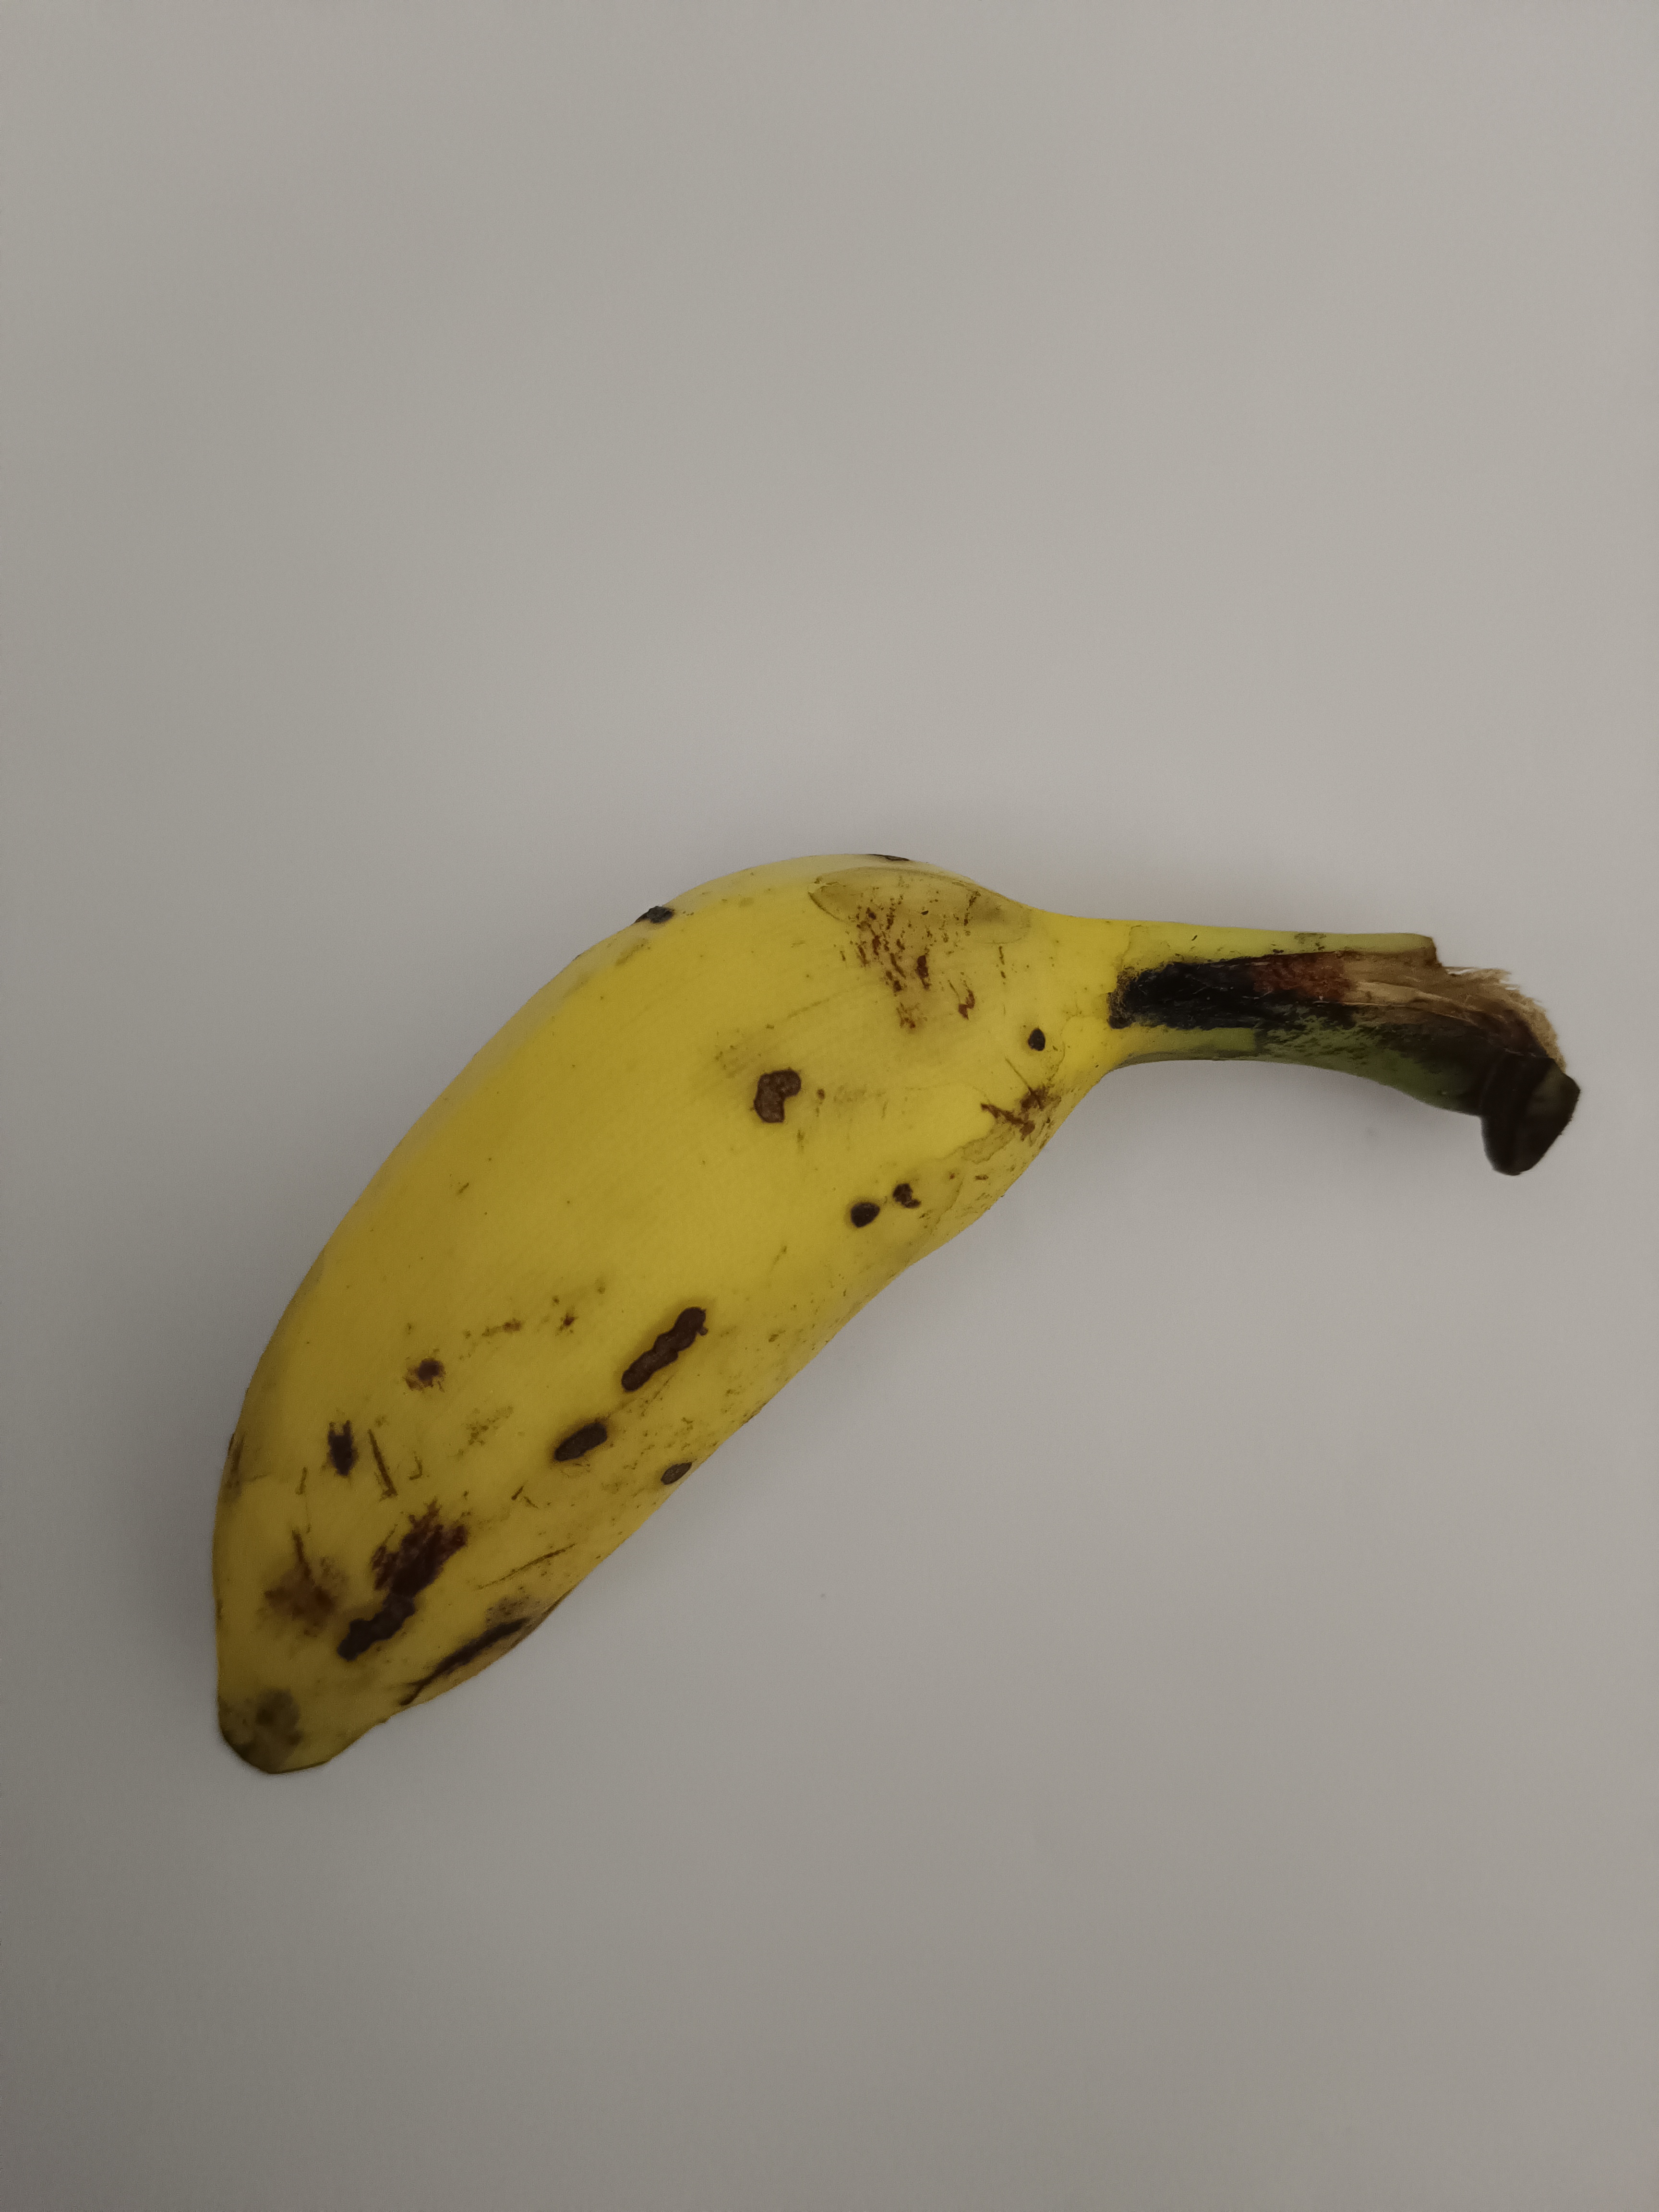
Banana variety: Champa